Anna Behle

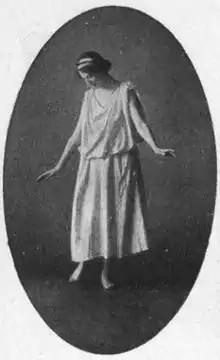
Anna Behle. Photo from "Hvar 8 Dag", 1907.

Anna Charlotta Behle (9 August 1876 – 2 October 1966) was a Swedish dancer and teacher of rhythmic gymnastics and solfège.